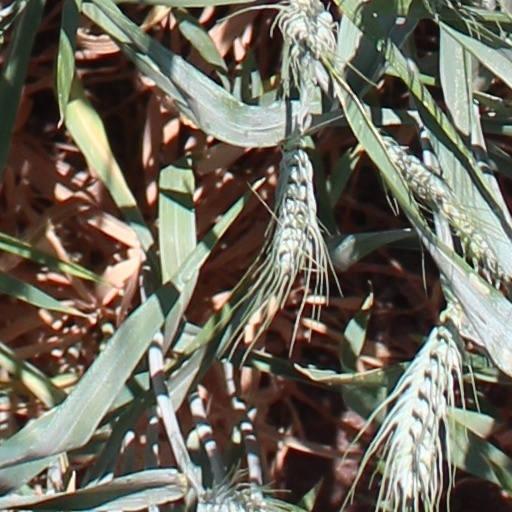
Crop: wheat